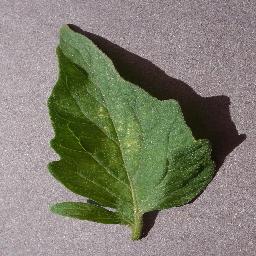
Label: Tomato___Spider_mites Two-spotted_spider_mite